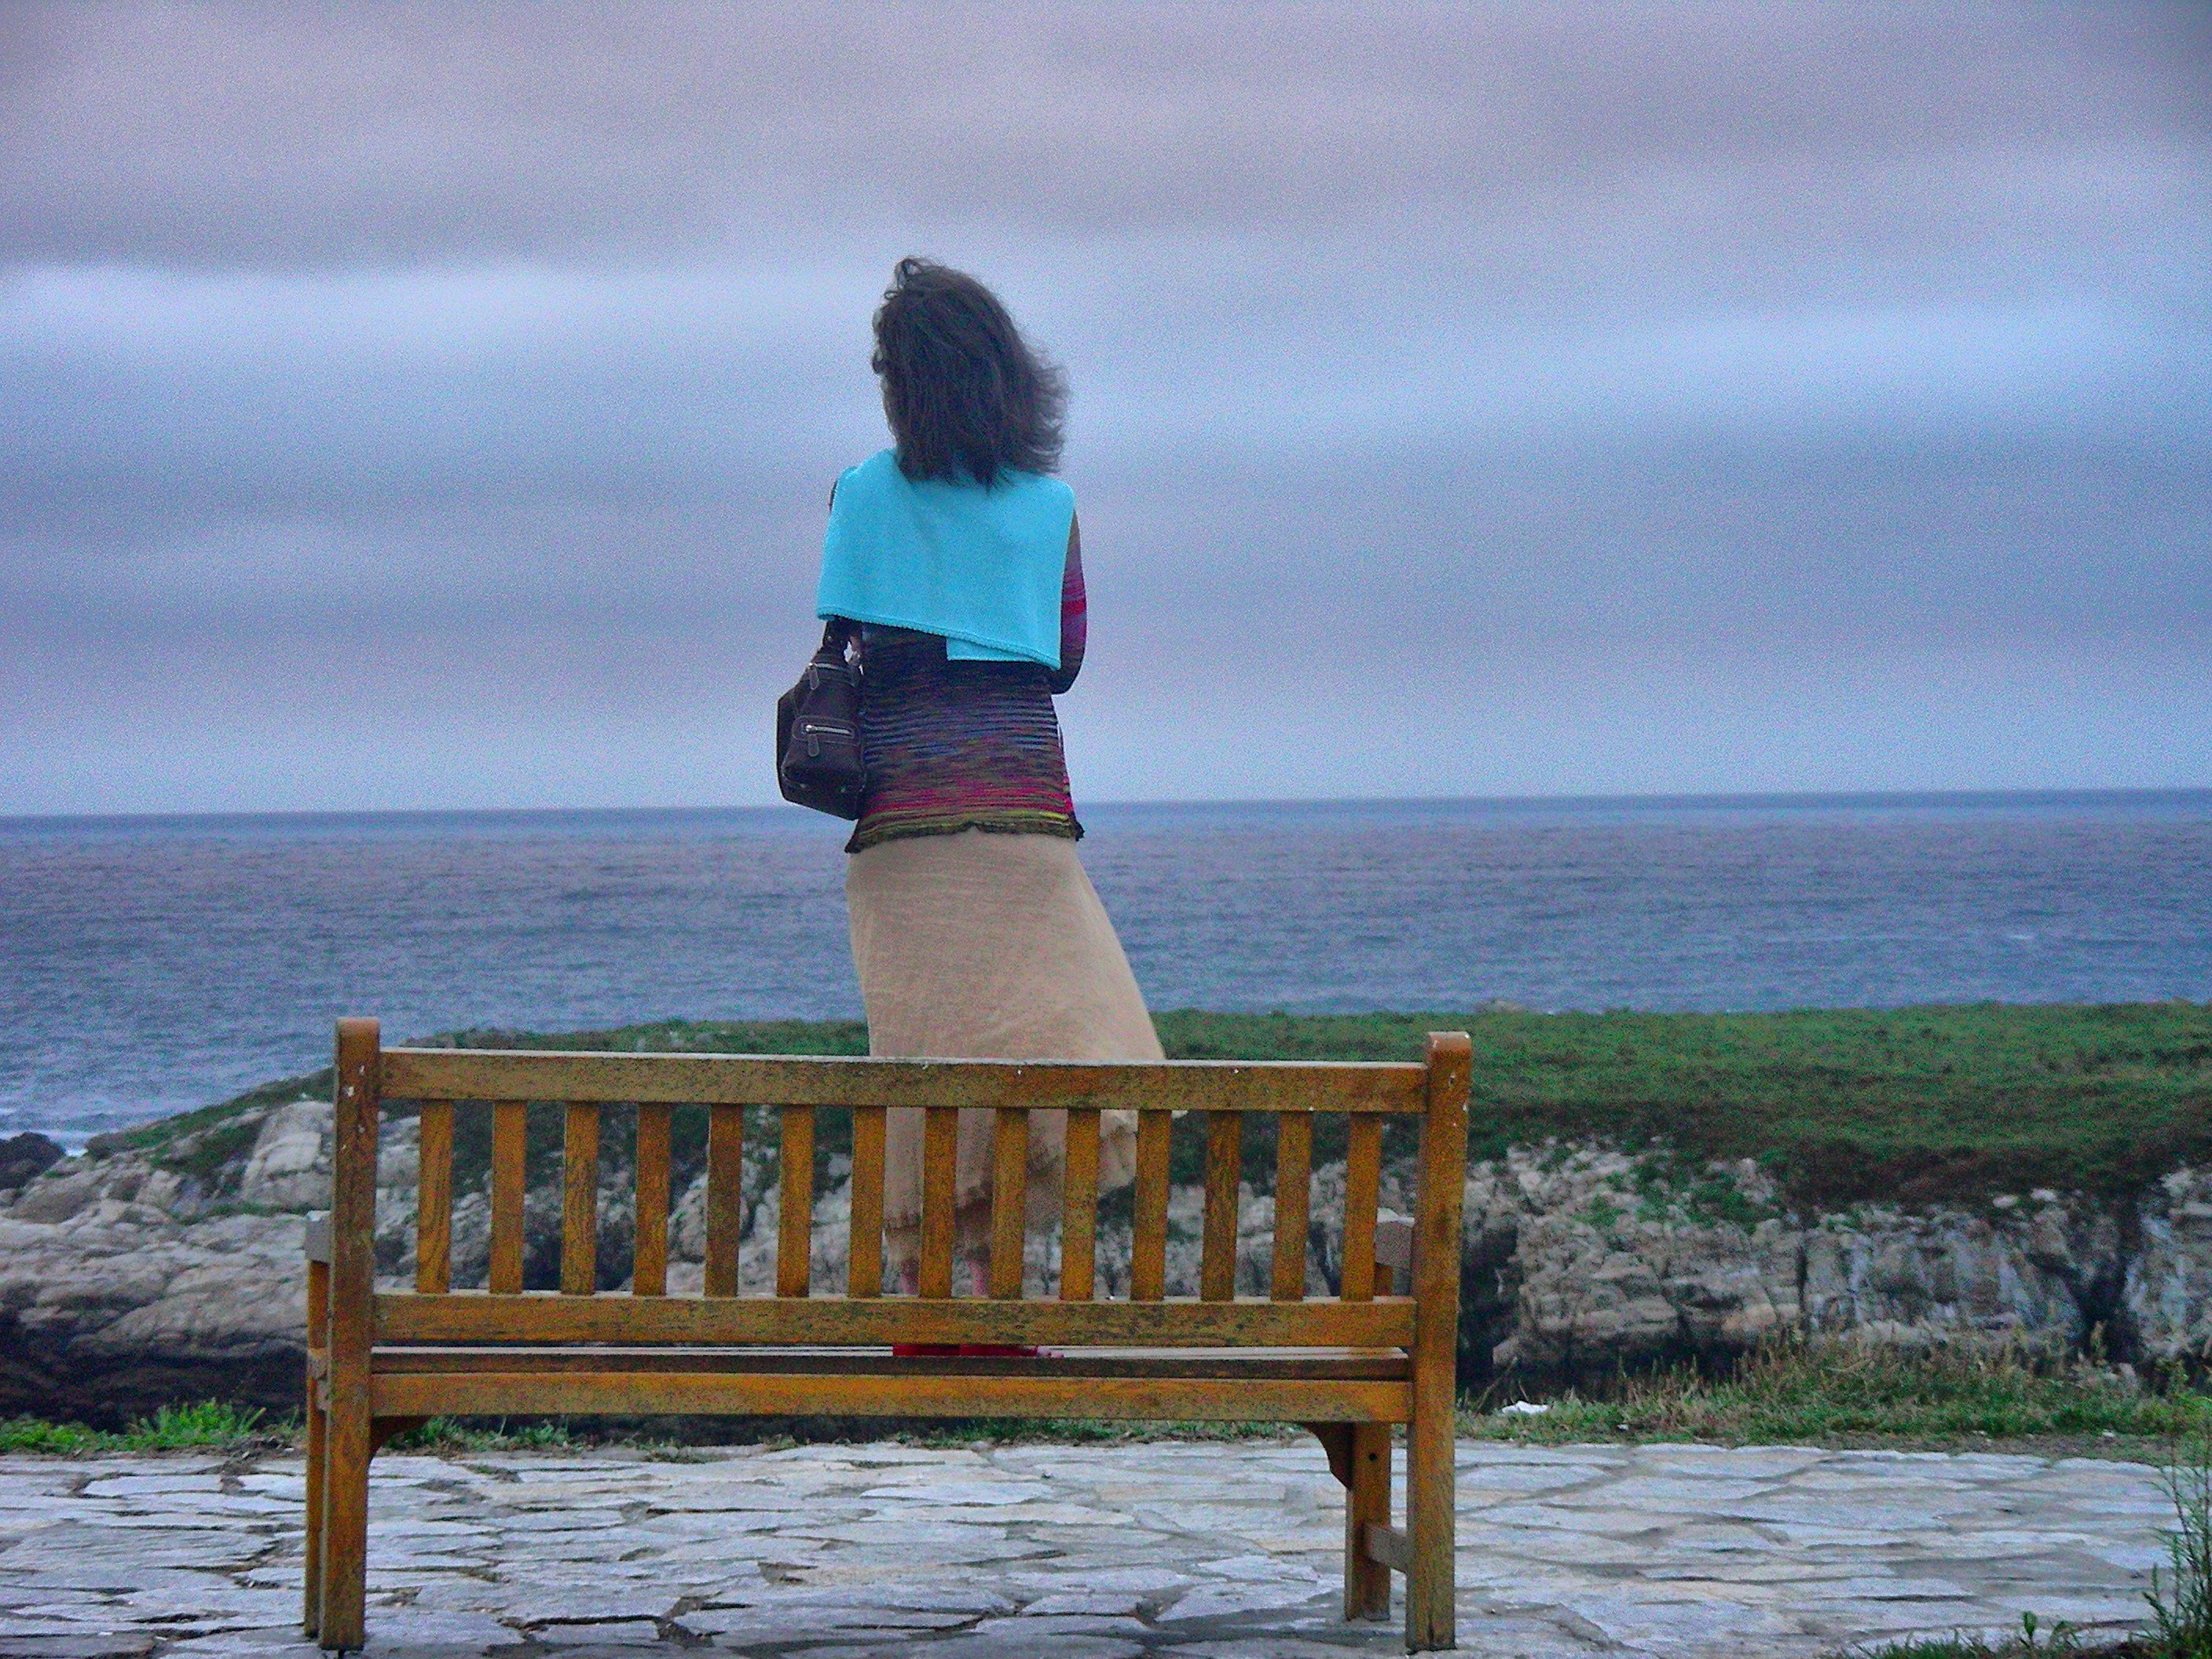
beach, sea, coast, ocean, horizon, morning, shore, vacation, sitting, body of water, mar, galicia, oceano, galiza, atlantico, acoru a, coru a, human positions